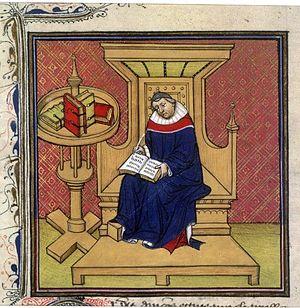
Enluminure des Grandes Chroniques de France représentant Eginhard
La rue Éginhard est une voie située dans le 4ᵉ arrondissement de Paris, en France, dans le quartier du Marais.
La bataille de Roncevaux est une embuscade tendue par une troupe de soldats vascons le 15 août 778 au col de Roncevaux dans les Pyrénées, au cours de laquelle l'arrière-garde de l'armée de Charlemagne, de retour de Saragosse, fut détruite. Plusieurs personnalités du royaume franc furent tuées dans ce combat, dont le chevalier Roland, préfet de la marche de Bretagne, qui commandait l'arrière-garde.
Les Annales de Fulda comptent parmi les grands ensembles d'annales de l'époque carolingienne. Composées dans le royaume de Francie orientale, elles existent en versions en partie différentes et couvrent au maximum la période allant de 715 à 901. À partir de 830, elles font pendant aux Annales de Saint-Bertin, de Francie occidentale, et aussi à la Chronique de Réginon de Prüm.
Charlemagne, du latin Carolus Magnus, ou Charles Iᵉʳ dit « le Grand », né à une date inconnue, mort le 28 janvier 814 à Aix-la-Chapelle, est un roi des Francs et empereur. Il appartient à la dynastie des Carolingiens. Fils de Pépin le Bref, il est roi des Francs à partir de 768, devient par conquête roi des Lombards en 774 et est couronné empereur à Rome par le pape Léon III le 24 ou 25 décembre 800, relevant une dignité disparue en Occident depuis la déposition, trois siècles auparavant, de Romulus Augustule en 476.
Éginhard ou Einhard, né vers 770 et mort le 14 mars 840 à l'abbaye de Saint-Marcellin-et-Saint-Pierre de Seligenstadt, est une personnalité intellectuelle, artistique et politique de l'époque carolingienne, auteur de la première biographie de Charlemagne, protagoniste de l'œuvre scolaire et de la renaissance intellectuelle du IXᵉ siècle.